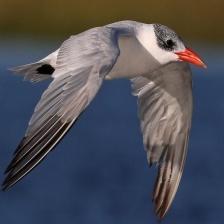
Species: CASPIAN TERN
Scientific name: HYDROPROGNE CASPIA